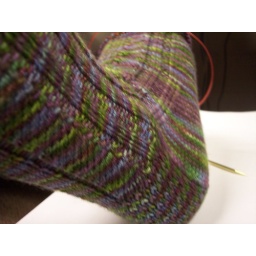
pattern - ampersand from throughtheloops. yarn - blue moon fiber arts socks that rock mediumweight in puck's mischief